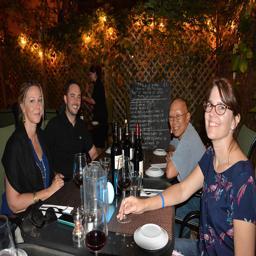
A group of people sitting at a table with wine and wine glasses.
The party goers are enjoying their wine on the table.
people seated on a table looking very happy
A group of people sitting in a restaurant about to have a meal together.
Family and friends sitting at a table drinking wine and posing for picture.